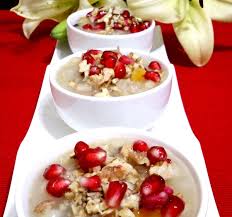
Yemek: asure